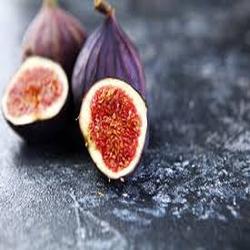
Label: Fig